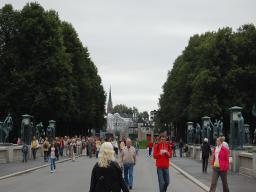
Label: Background_without_leaves